Matías Zaracho

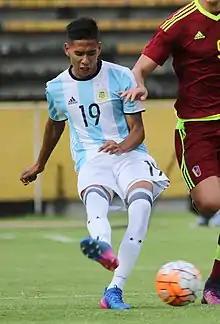
Zaracho in 2017

Federico Matías Javier Zaracho (born 10 March 1998) is an Argentine professional footballer who plays as an attacking midfielder for Racing Club.